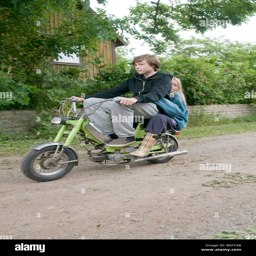
boy and girl on a moped